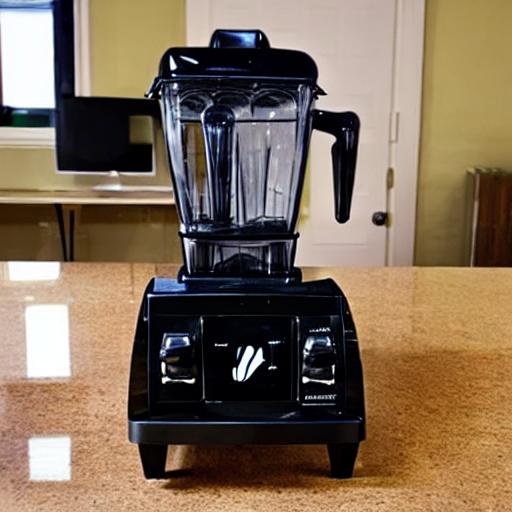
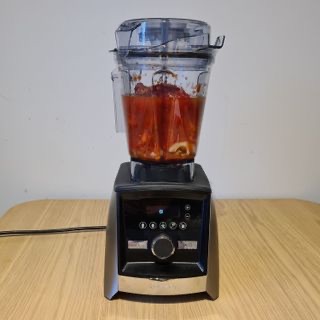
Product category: items_blender
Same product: no